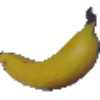
Label: Banana 1